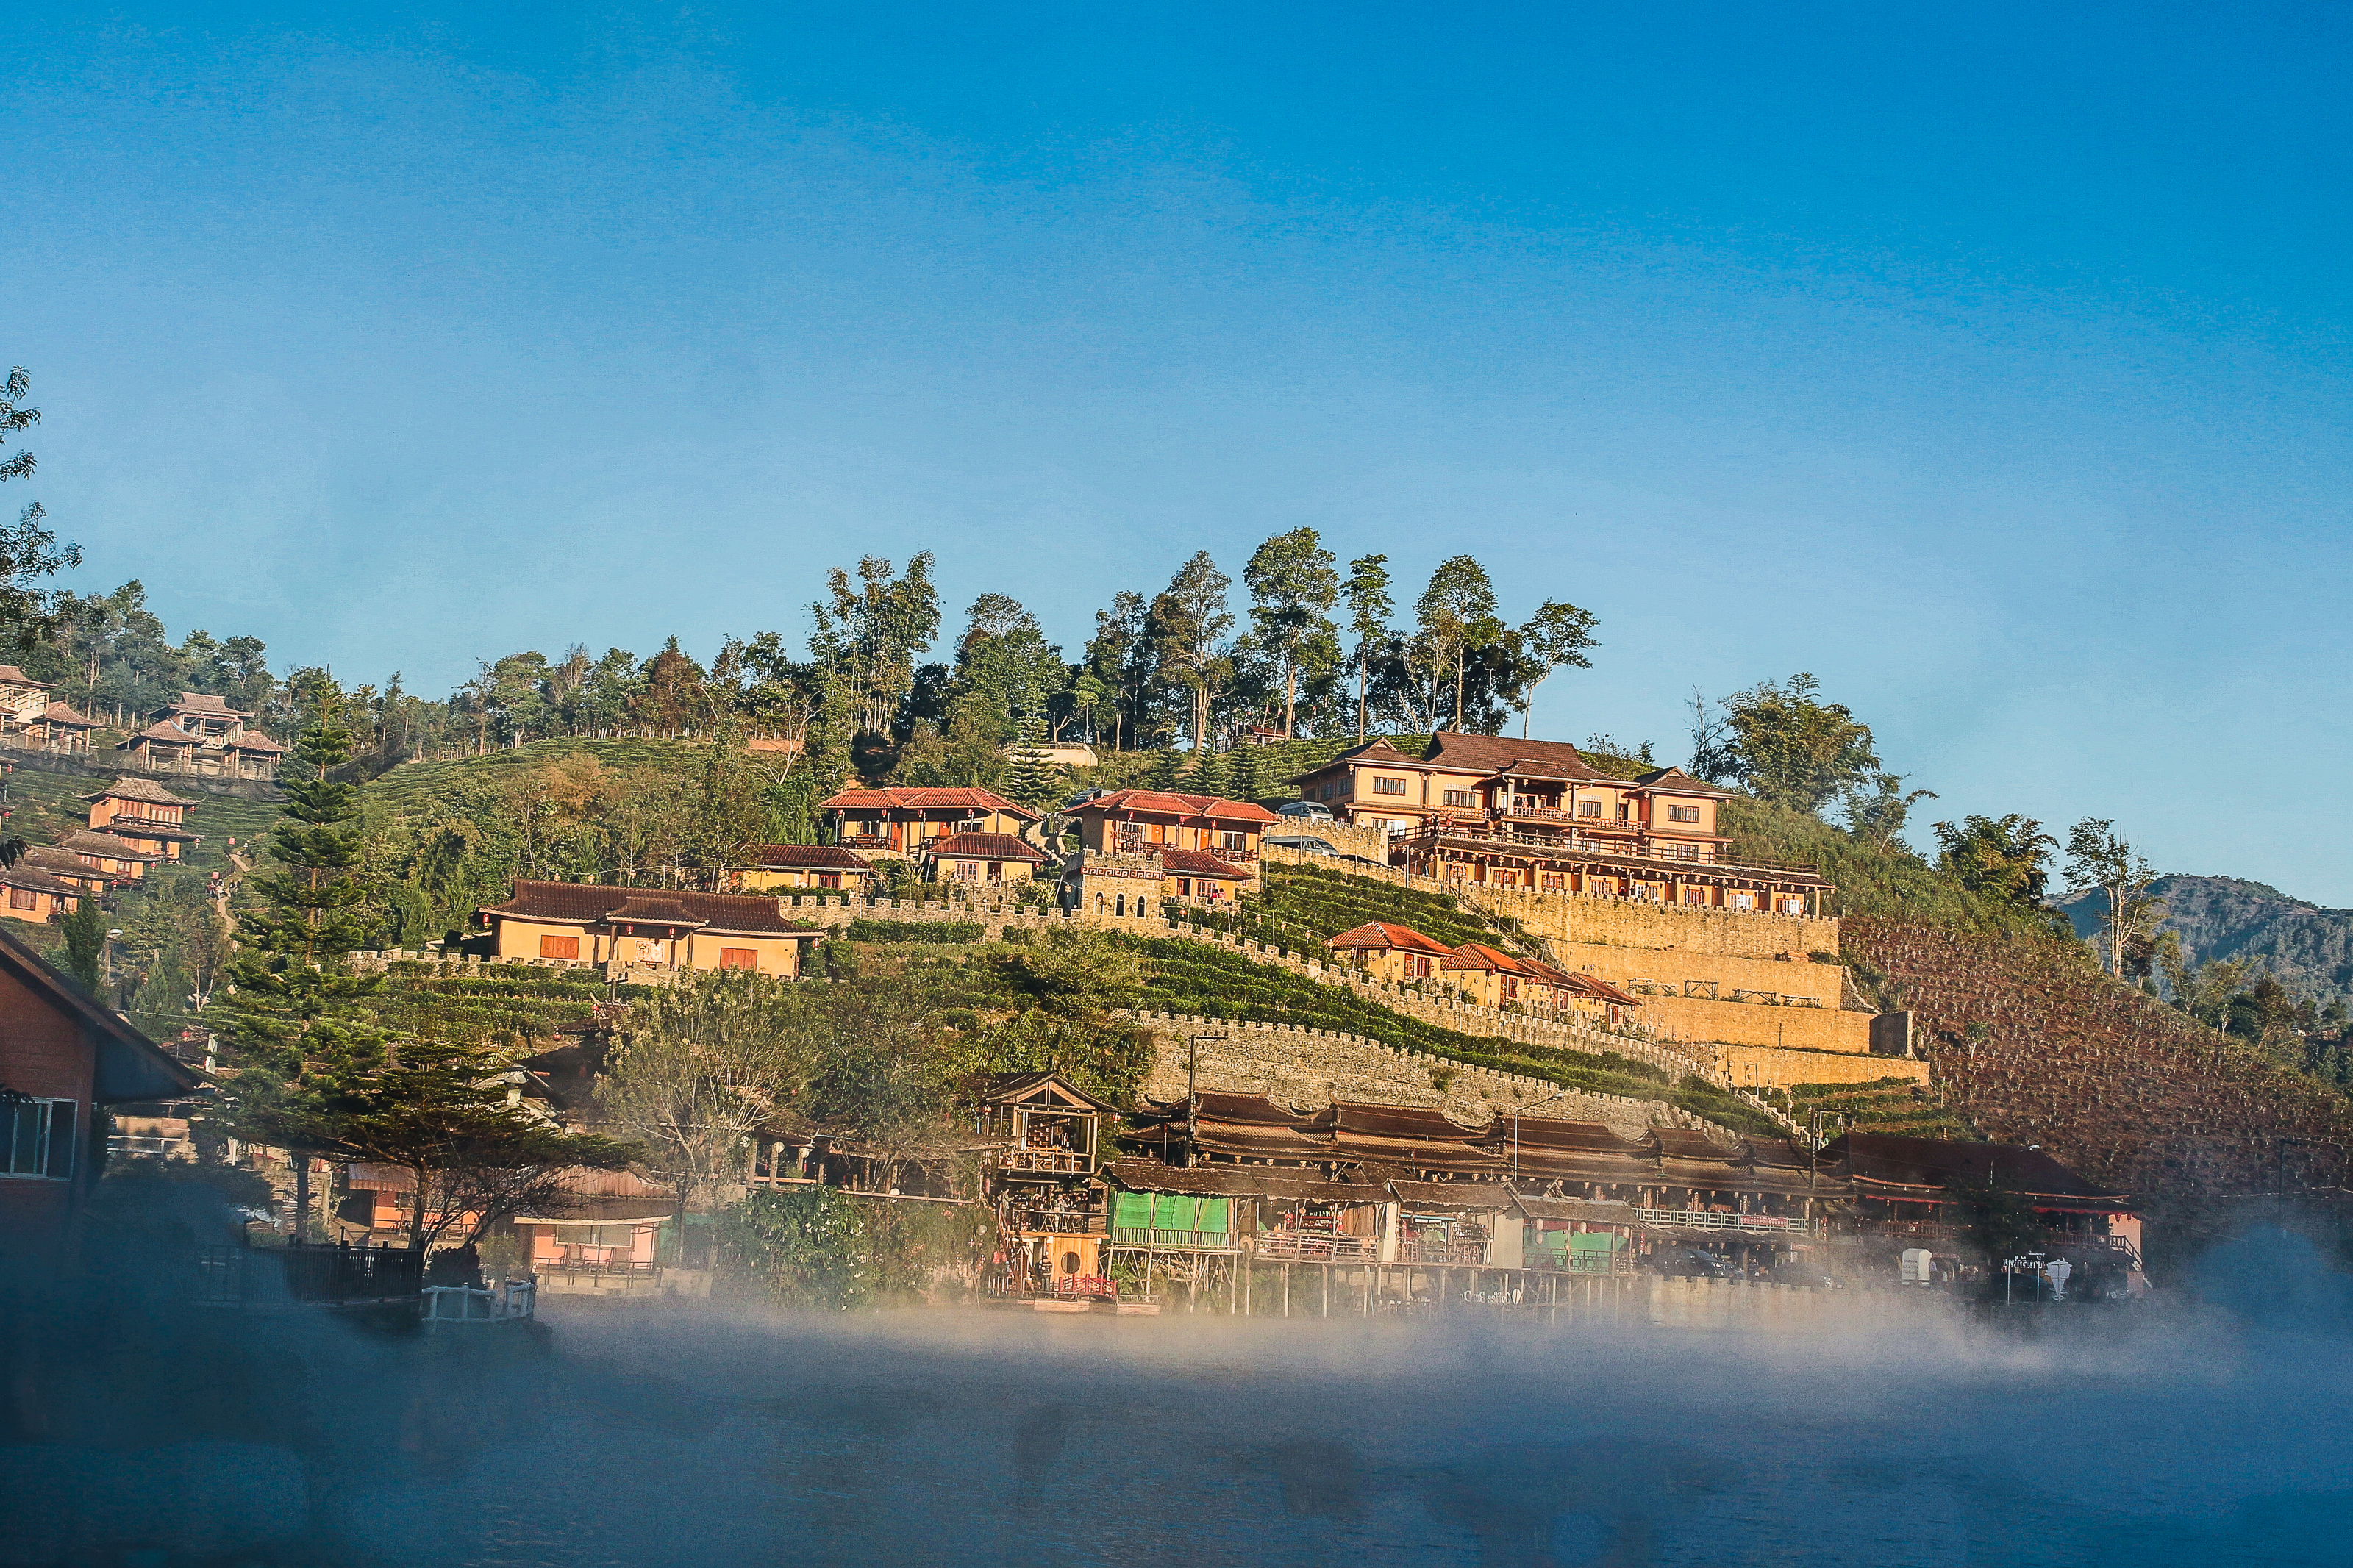
forest, shadow, traveler, sunshine, magnificent, cold, holiday, ban, mist, summer, settlement, mae, beautiful, chinese, tea, mountain, view, son, romantic, design, thailand, national, sunny, village, day, park, sky, green, journey, natural, wallpaper, nature, relax, cool, tree, thai, water, hmong, hong, sunlight, field, light, background, river, travel, lake, landscape, fog, reflection, hill station, cloud, tourism, architecture, hill, bank, house, world, tourist attraction